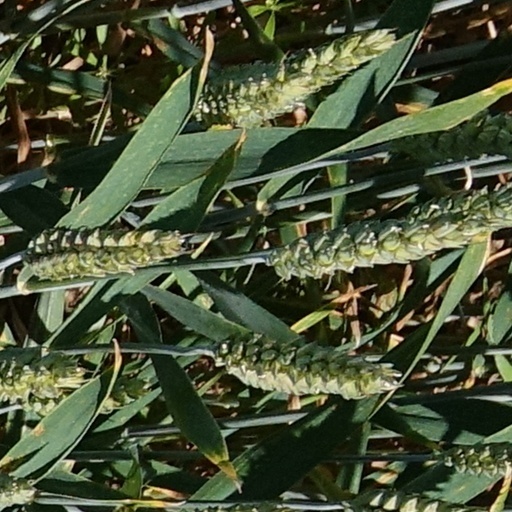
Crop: wheat